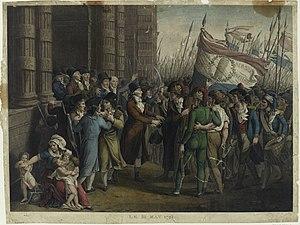
La Convention cernée par la Garde nationale et les sections parisiennes le 31 mai 1793.
Le Comité de sûreté générale, de son nom complet : Comité de sûreté générale et de surveillance, est un comité d'assemblée parlementaire, créé par la Convention nationale dont il dépend. Dans un contexte de guerre civile et extérieure, il est chargé de la sûreté générale de l'État révolutionnaire, de 1792 à 1795, notamment durant la période appelée la Terreur.
Jean-Nicolas Pache, né à Verdun le 5 mai 1746 et mort à Thin-le-Moutier le 18 novembre 1823, est un homme politique français, actif pendant la Révolution.